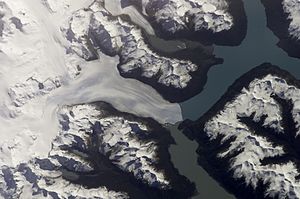
Argentina / Geografi / Floder og søer
Lago Argentino og Perito-Moreno-Gletscher
Argentina, officielt Den Argentinske Republik, er et land i det sydlige Sydamerika. Det grænser op til Chile i vest, Bolivia og Paraguay i nord, Brasilien i nordøst, Uruguay og Atlanterhavet i øst, og Drakestrædet i syd. Argentina er med sine 2.780.400 km² det ottende største land i verden, det fjerde største land i Amerika og det næststørste land i Sydamerika. Befolkningsmæssigt er Argentina det tredjestørste land i Sydamerika. Det er desuden verdens største spansktalende land. Argentina består af 23 provinser samt den autonome by Buenos Aires, der også er landets forbundshovedstad. Buenos Aires er et af de største, centrale industriområder i Amerika og anses som et af de største kulturcentre i verden, hvorfra blandt andet tangoen opstod. Provinserne og hovedstaden har egne forfatninger, men er underlagt et føderalt system. Argentina gør krav på dele af Antarktis, Falklandsøerne, og South Georgia og South Sandwich Islands. På grund af den store udstrækning fra nord til syd har de forskellige landsdele op til flere klima- og vegetationszoner. Navnet Argentina kommer fra det latinske ord for sølv, "argentum".